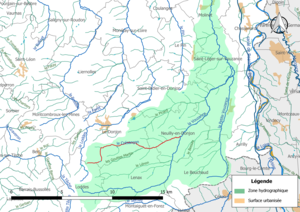
Carte du cours d'eau «
Le Crésançon est un cours d'eau français qui coule dans le département de l'Allier. C'est un affluent en rive gauche de la Vouzance et donc un sous-affluent de la Loire.